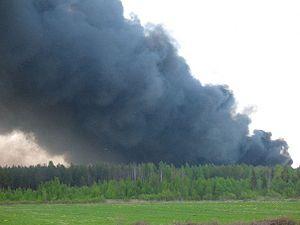
Krasny Bor, est une commune urbaine du district de Tosno de l’oblast de Léningrad, située à 20 kilomètres au sud-est de Saint-Pétersbourg.